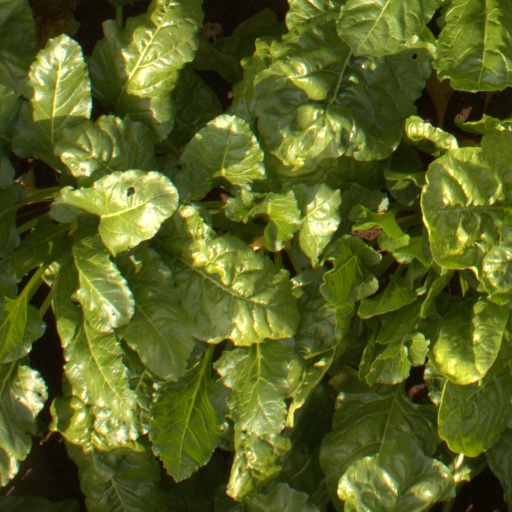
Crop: sugar beet